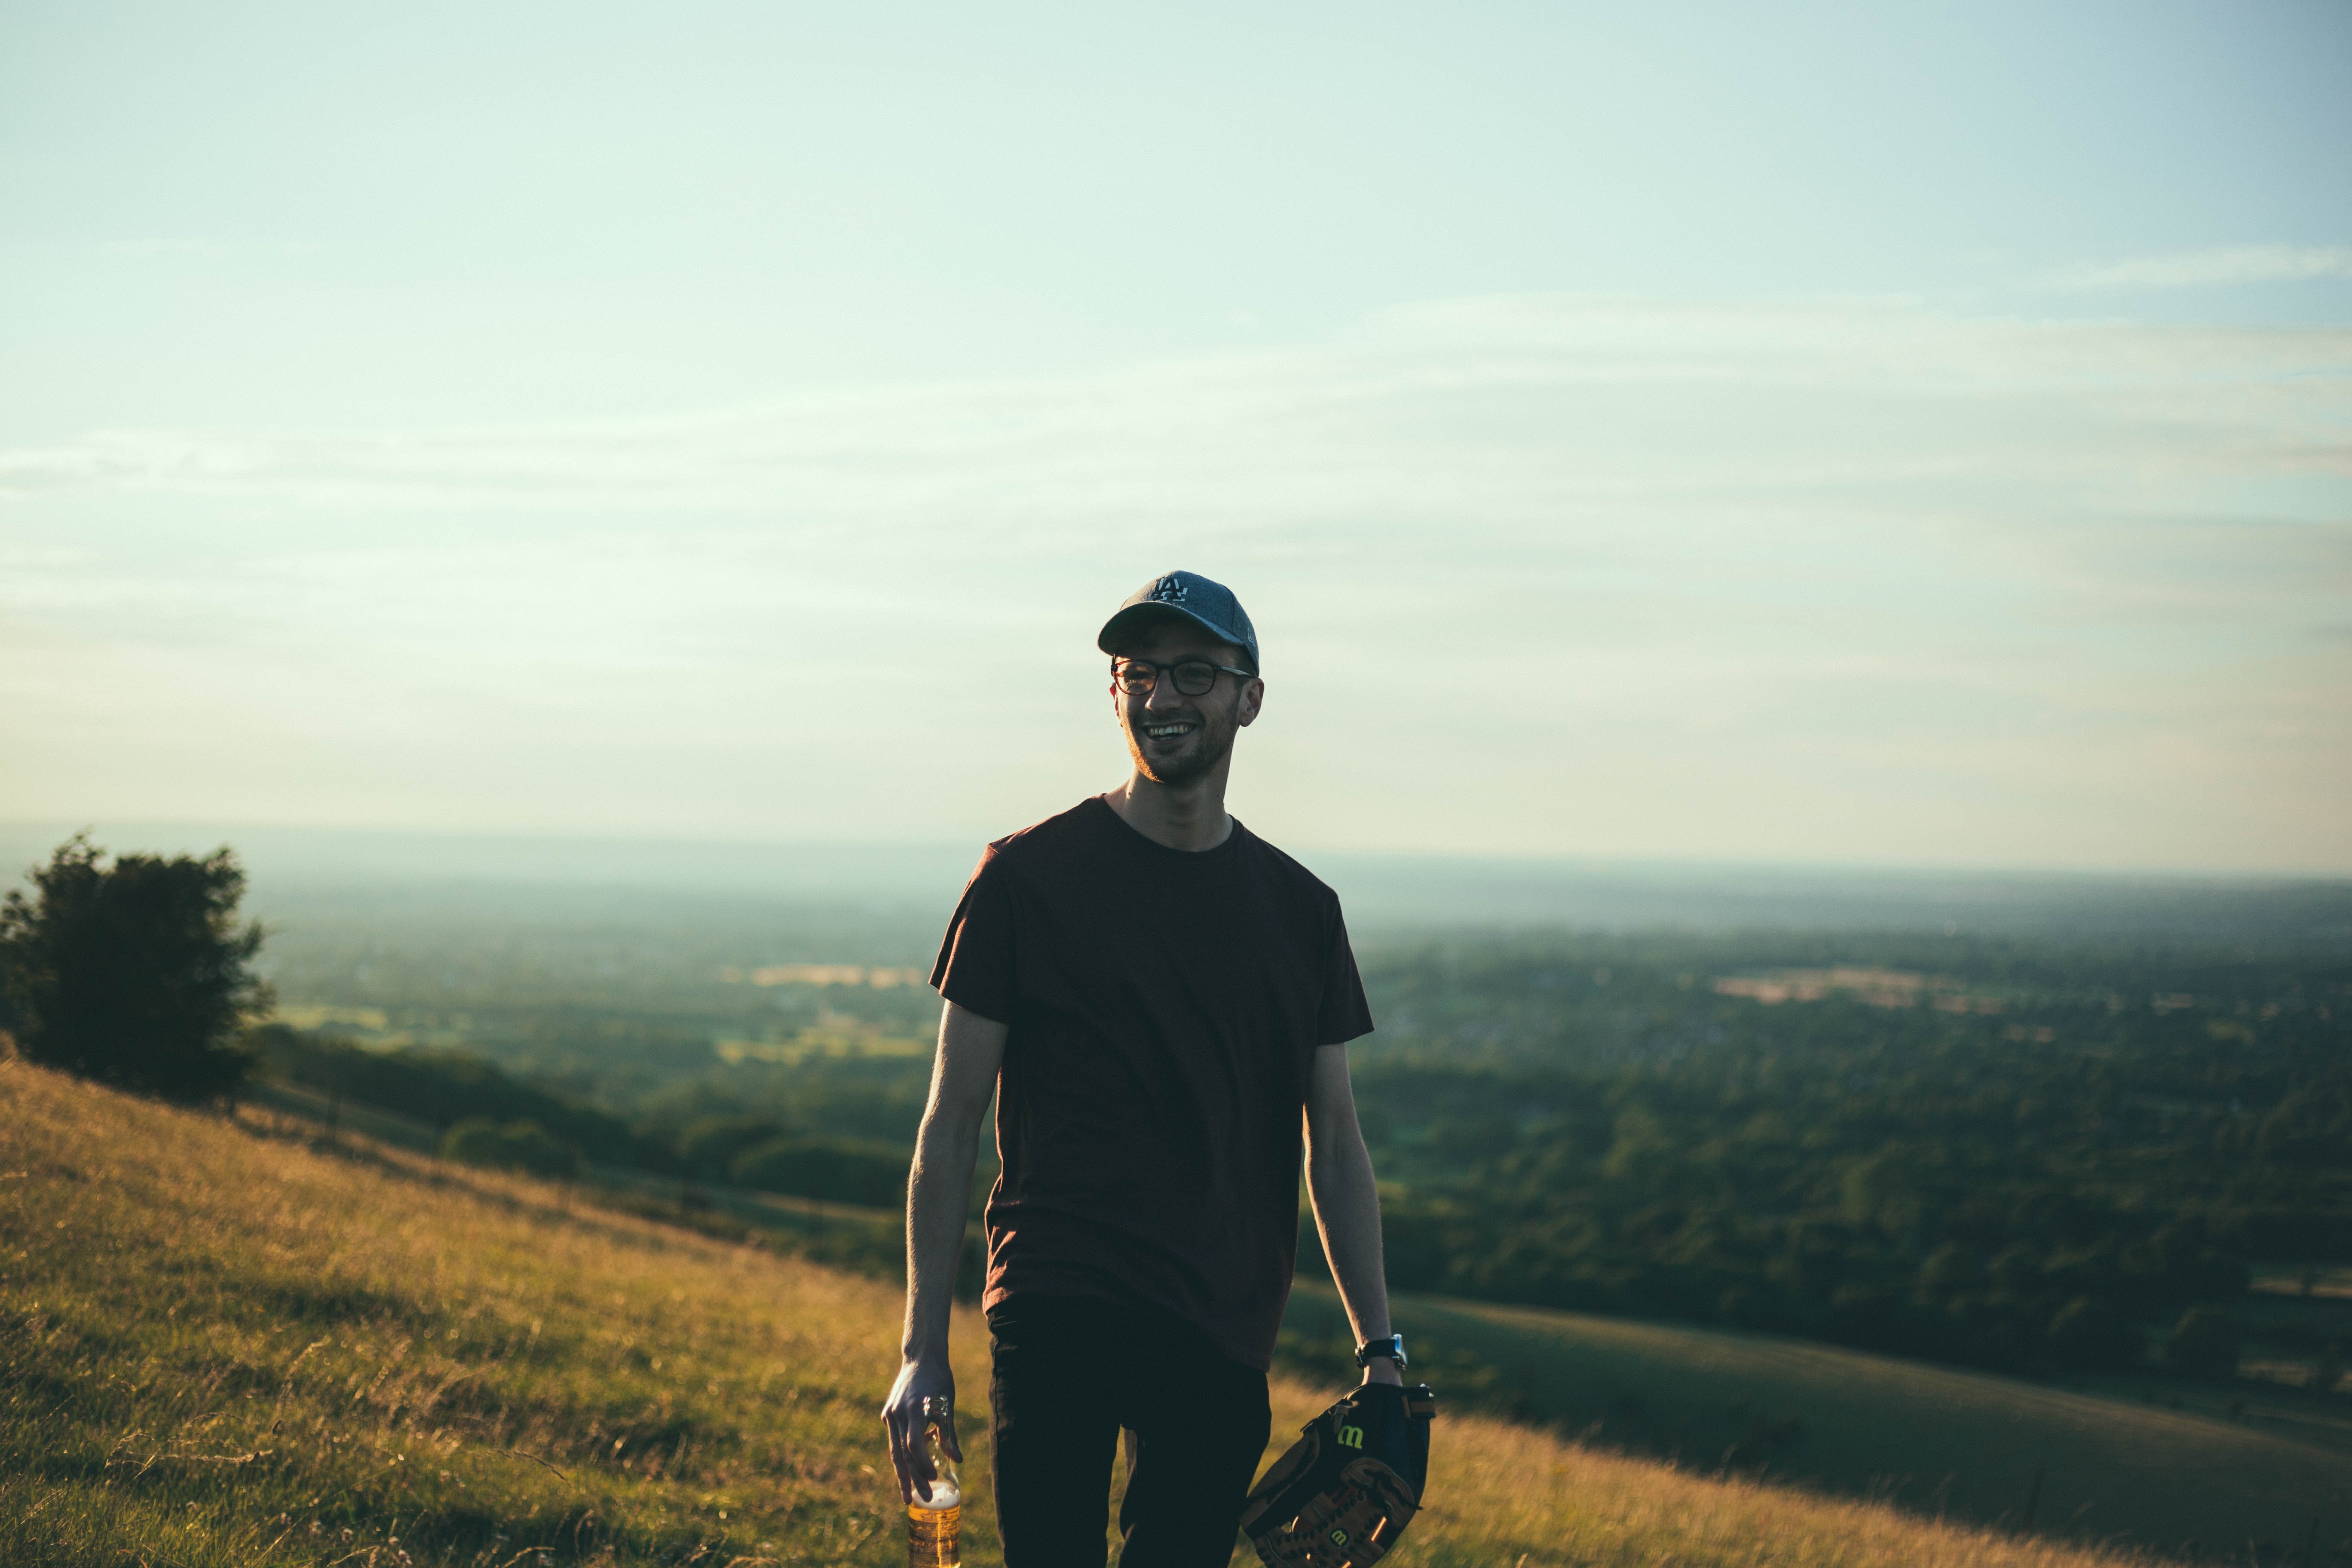
landscape, tree, nature, grass, horizon, mountain, cloud, plant, sky, field, photography, sunlight, morning, hill, adventure, bicycle, mountain range, vacation, travel, male, recreation, extreme sport, leisure, highland, ridge, plain, cycling, fun, alps, grassland, fell, steppe, rural area, adventurer, meteorological phenomenon, outdoor recreation, atmosphere of earth, woody plant, mountainous landforms, ecoregion